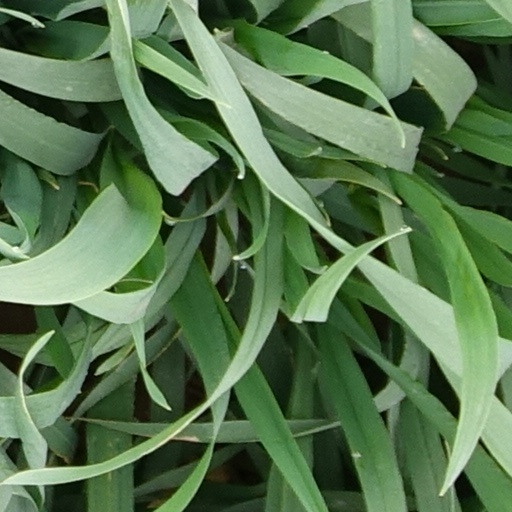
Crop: wheat